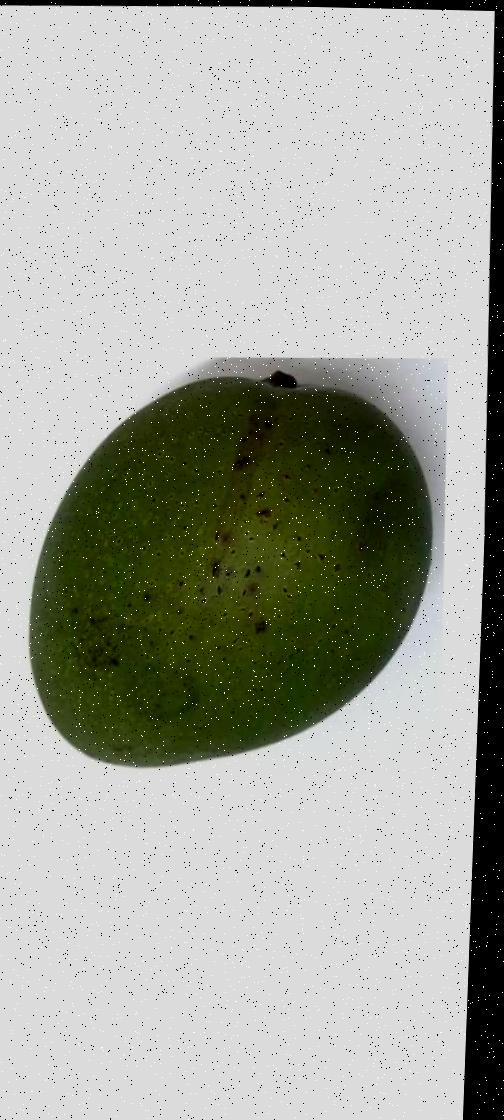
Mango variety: Ashshina Zhinuk